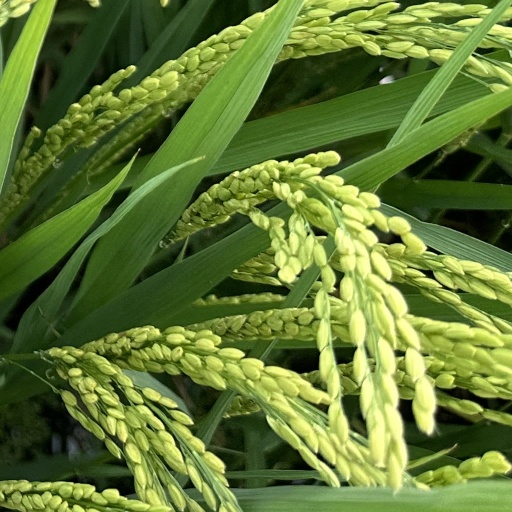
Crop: rice